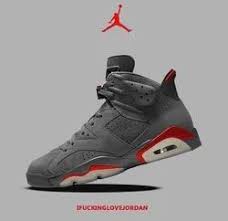
Label: Sneaker